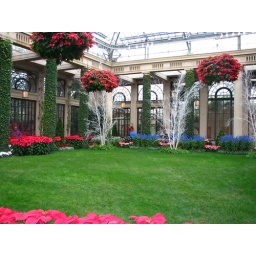
Magnificent lit birch trees tower over the laws, while the beds are lined with poinsettias, ferns, amaryllis and more